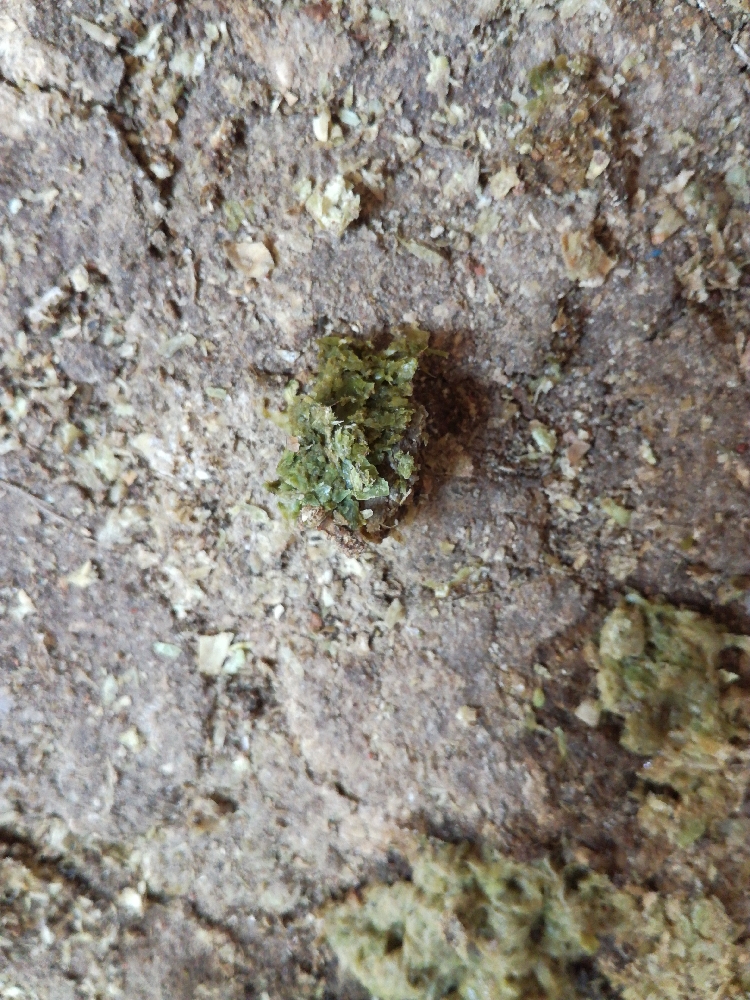
PCR-confirmed diagnosis: Newcastle disease